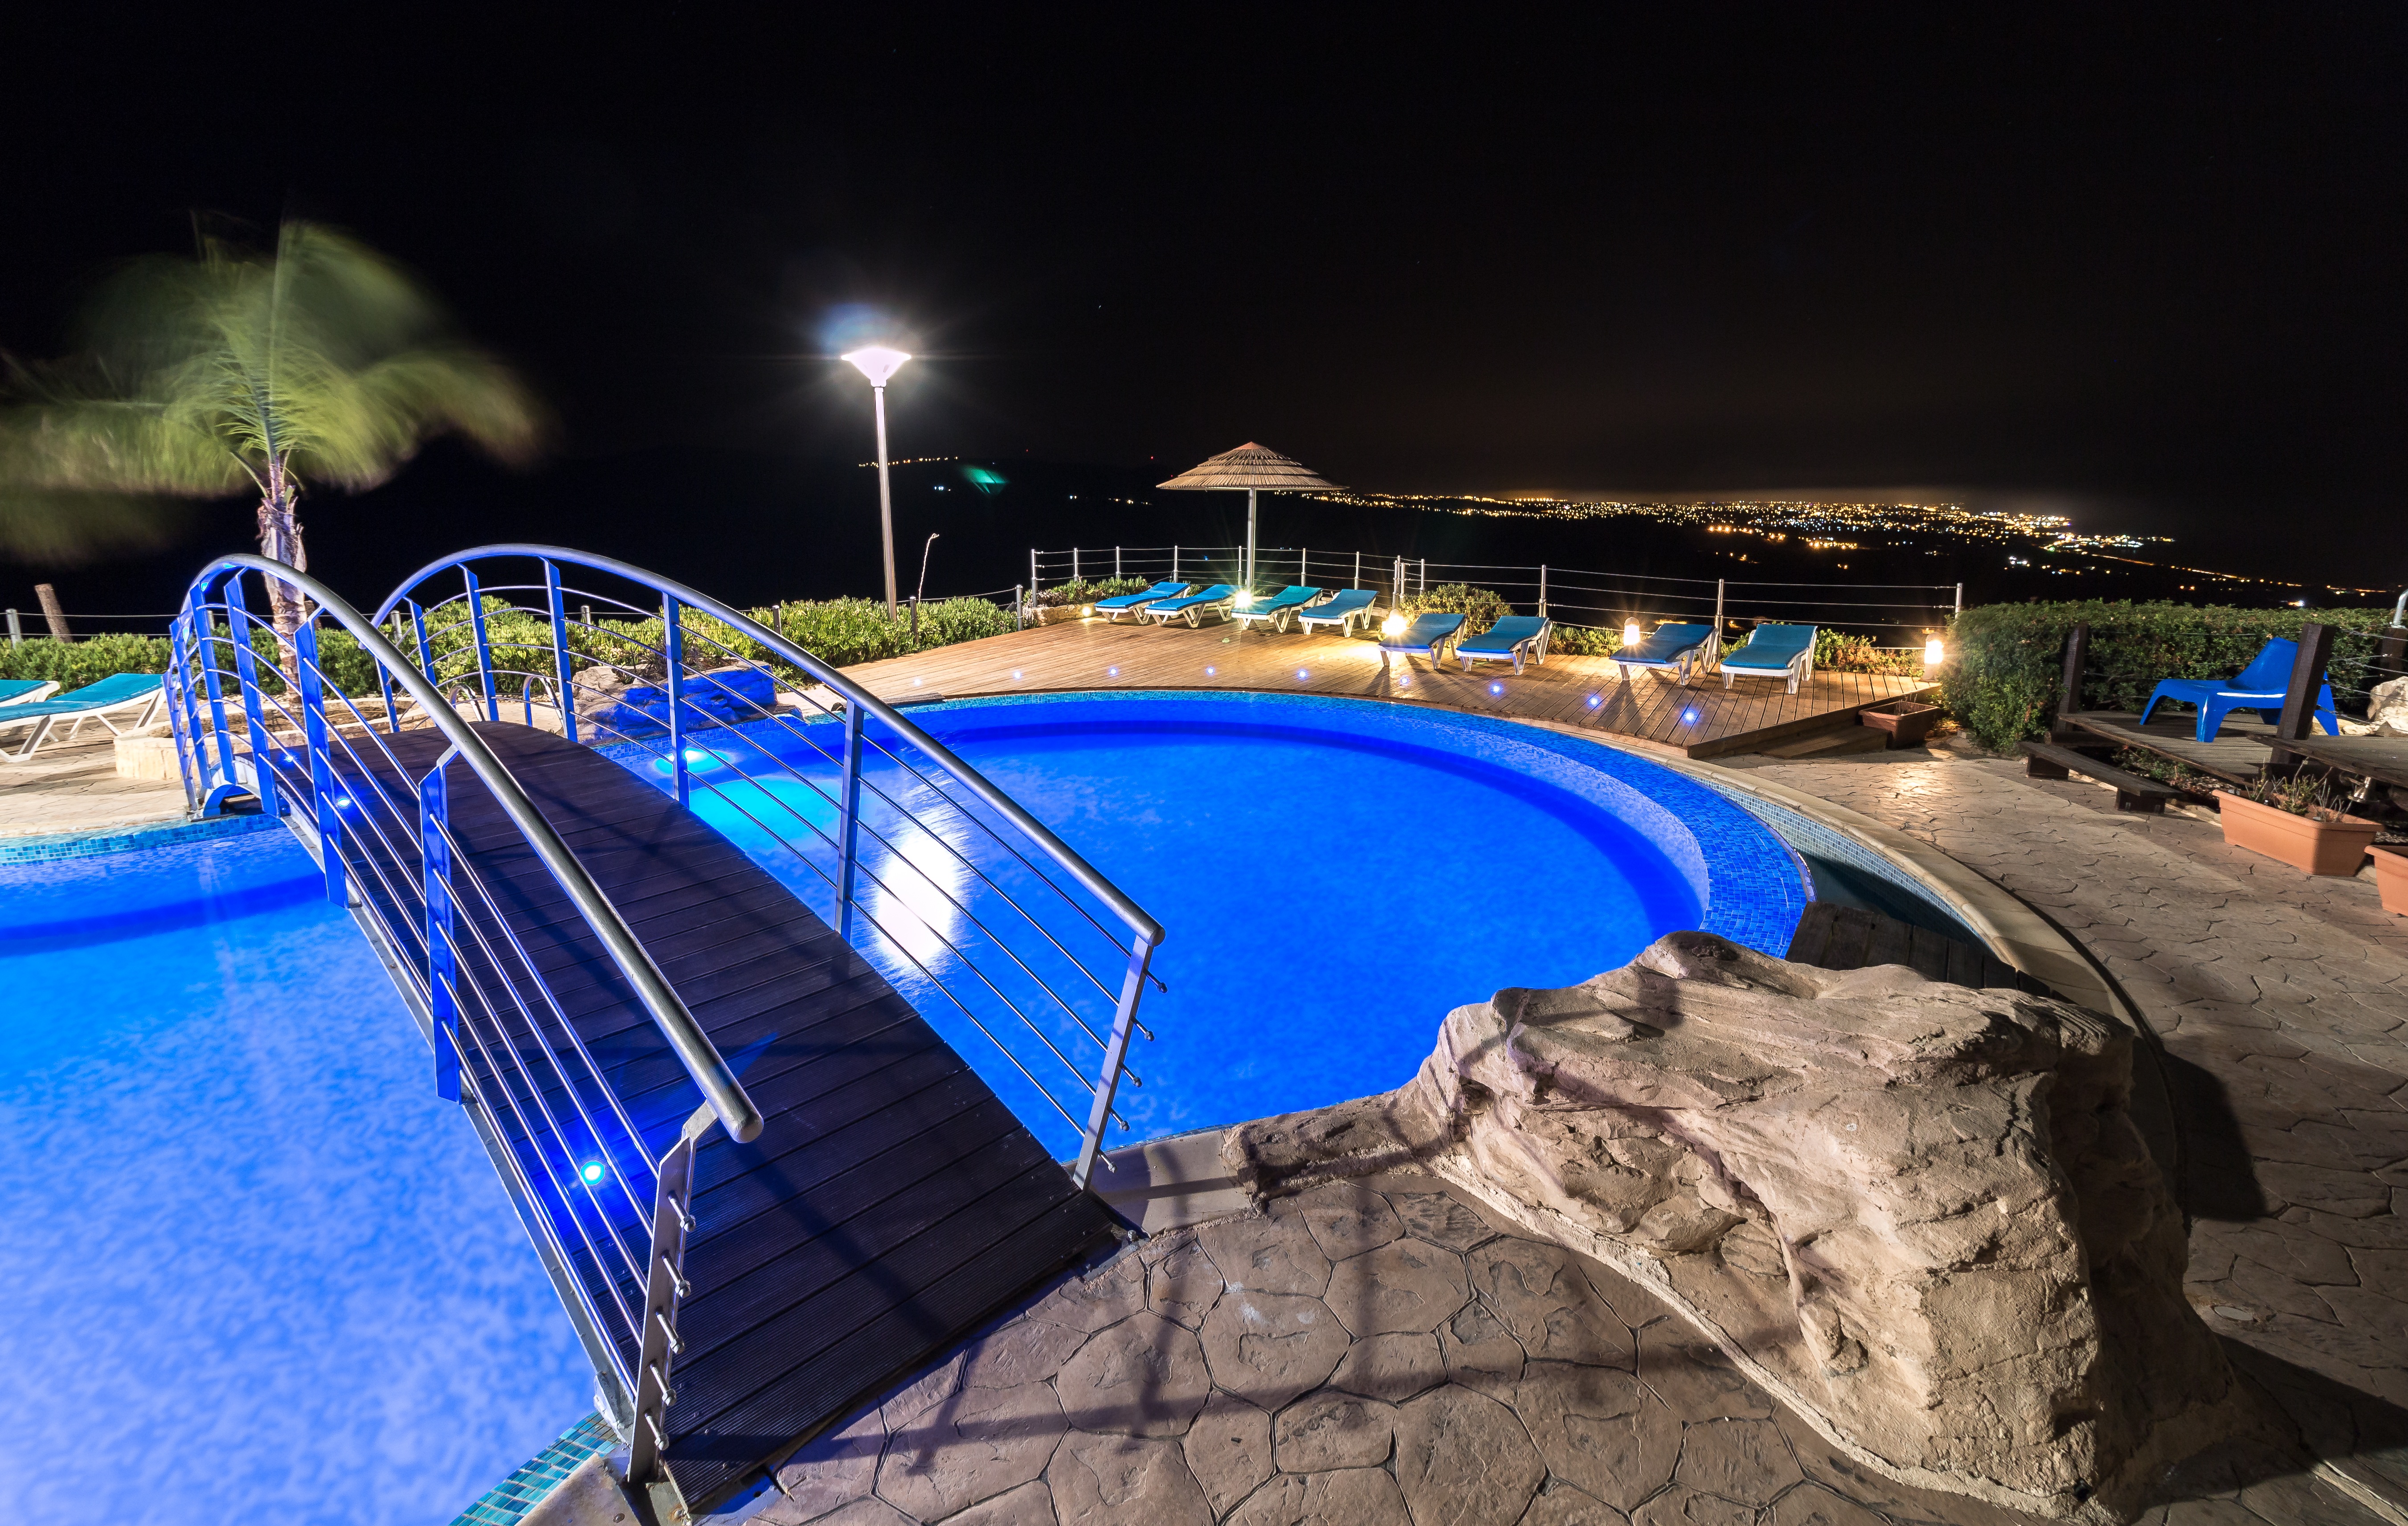
water, bridge, night, villa, summer, vacation, swimming pool, holiday, tourism, leisure, stadium, swimming, luxury, resort, water park, cyprus, sport venue